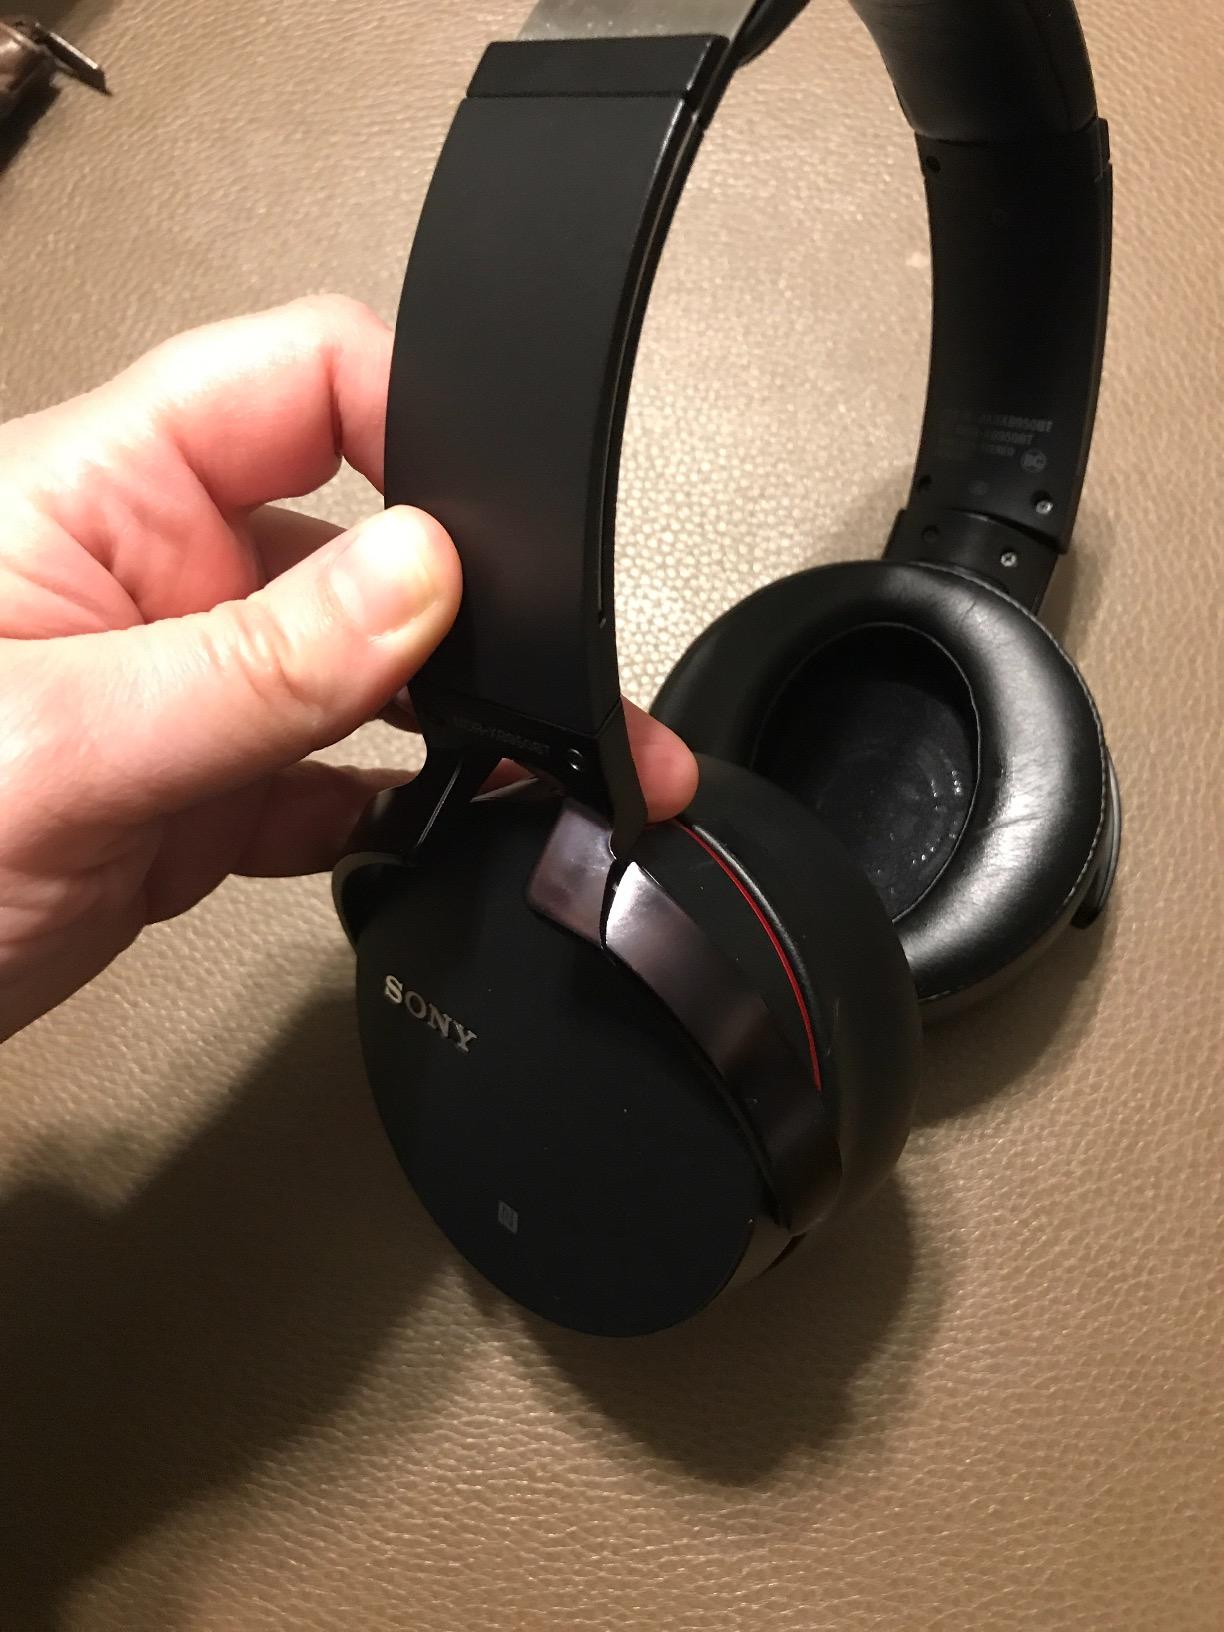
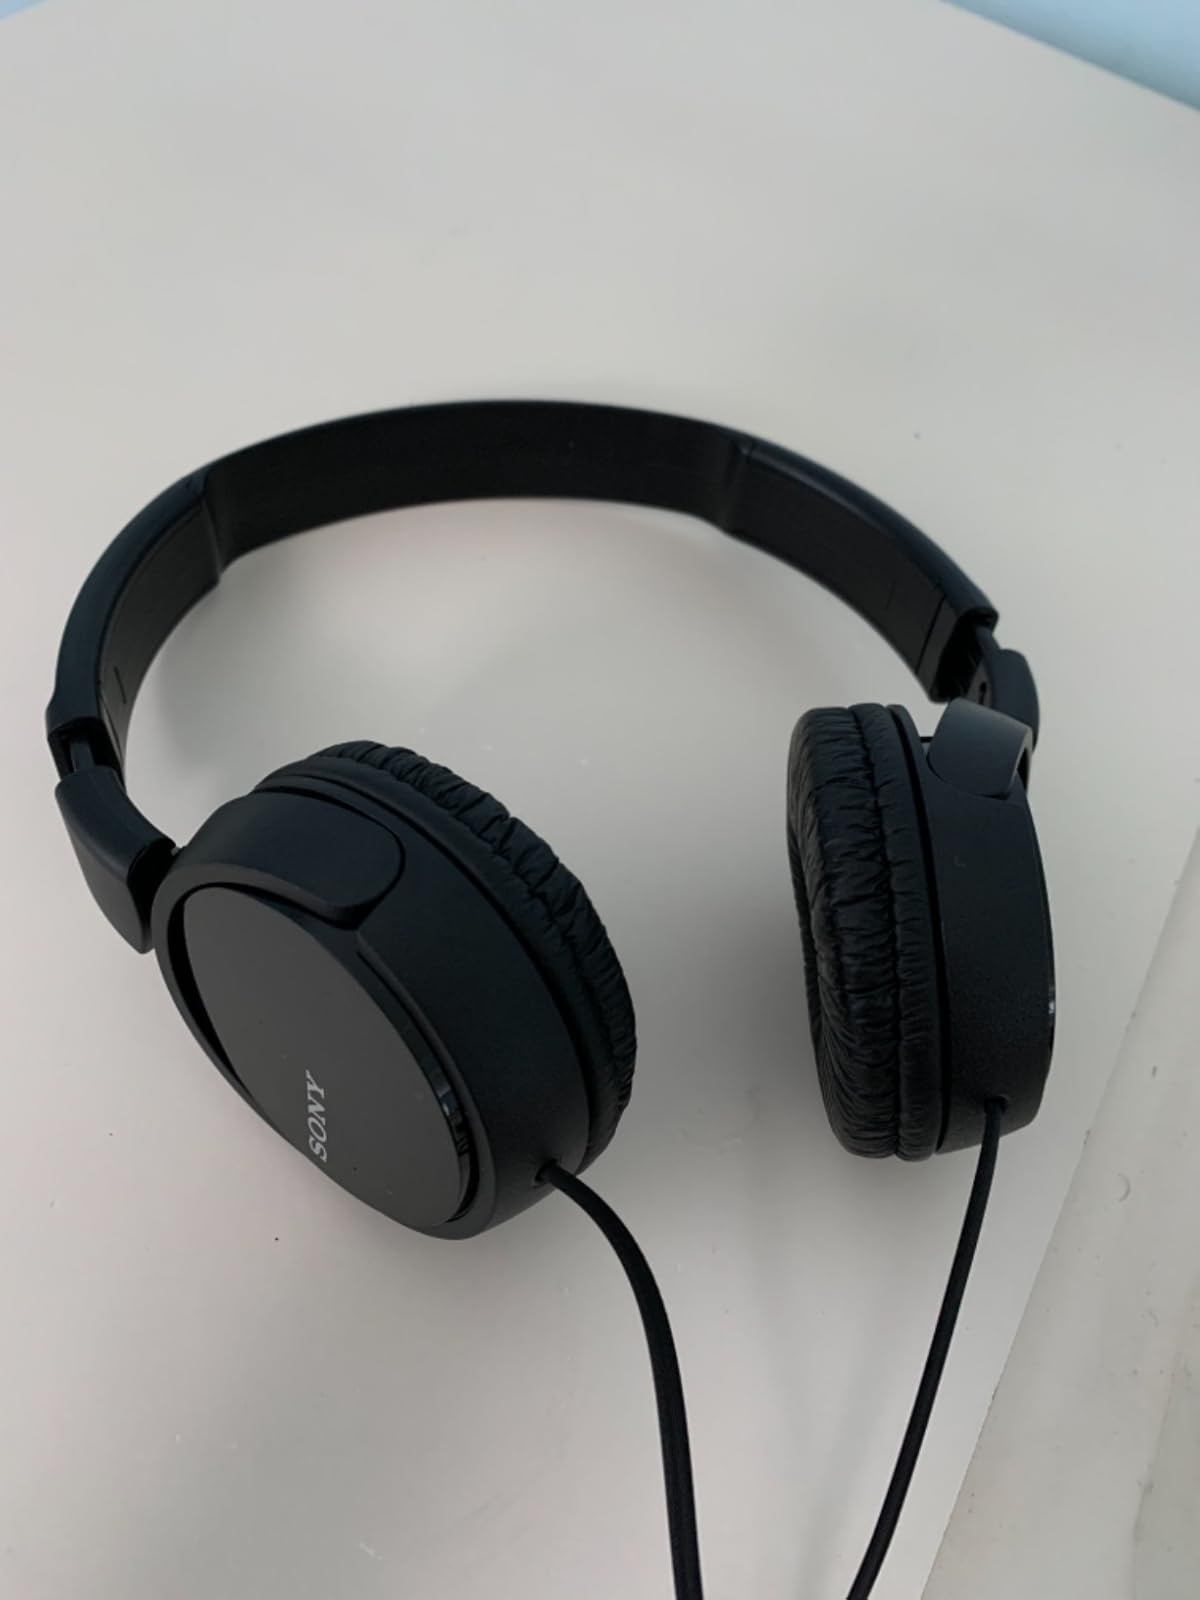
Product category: headphones
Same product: no